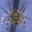
Label: spider